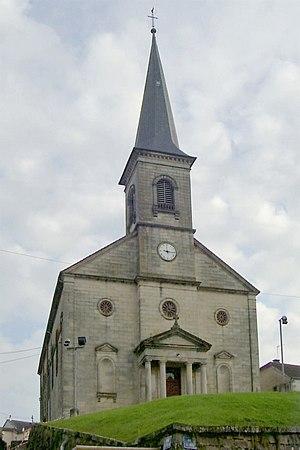
L'église de la Décollation-de-Saint-Jean-Baptiste d'Aillevillers
Aillevillers-et-Lyaumont est une commune française située dans le département de la Haute-Saône, en région Bourgogne-Franche-Comté.